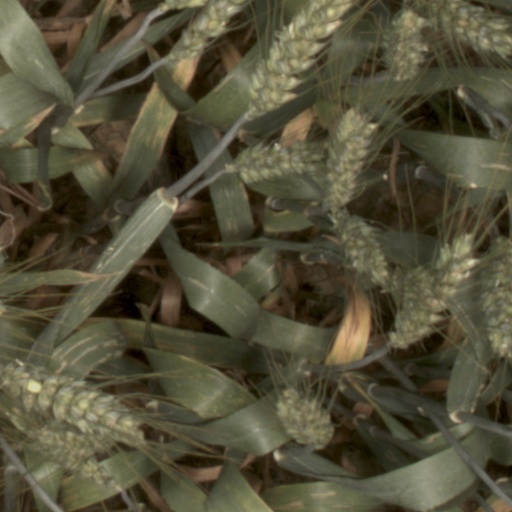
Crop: wheat